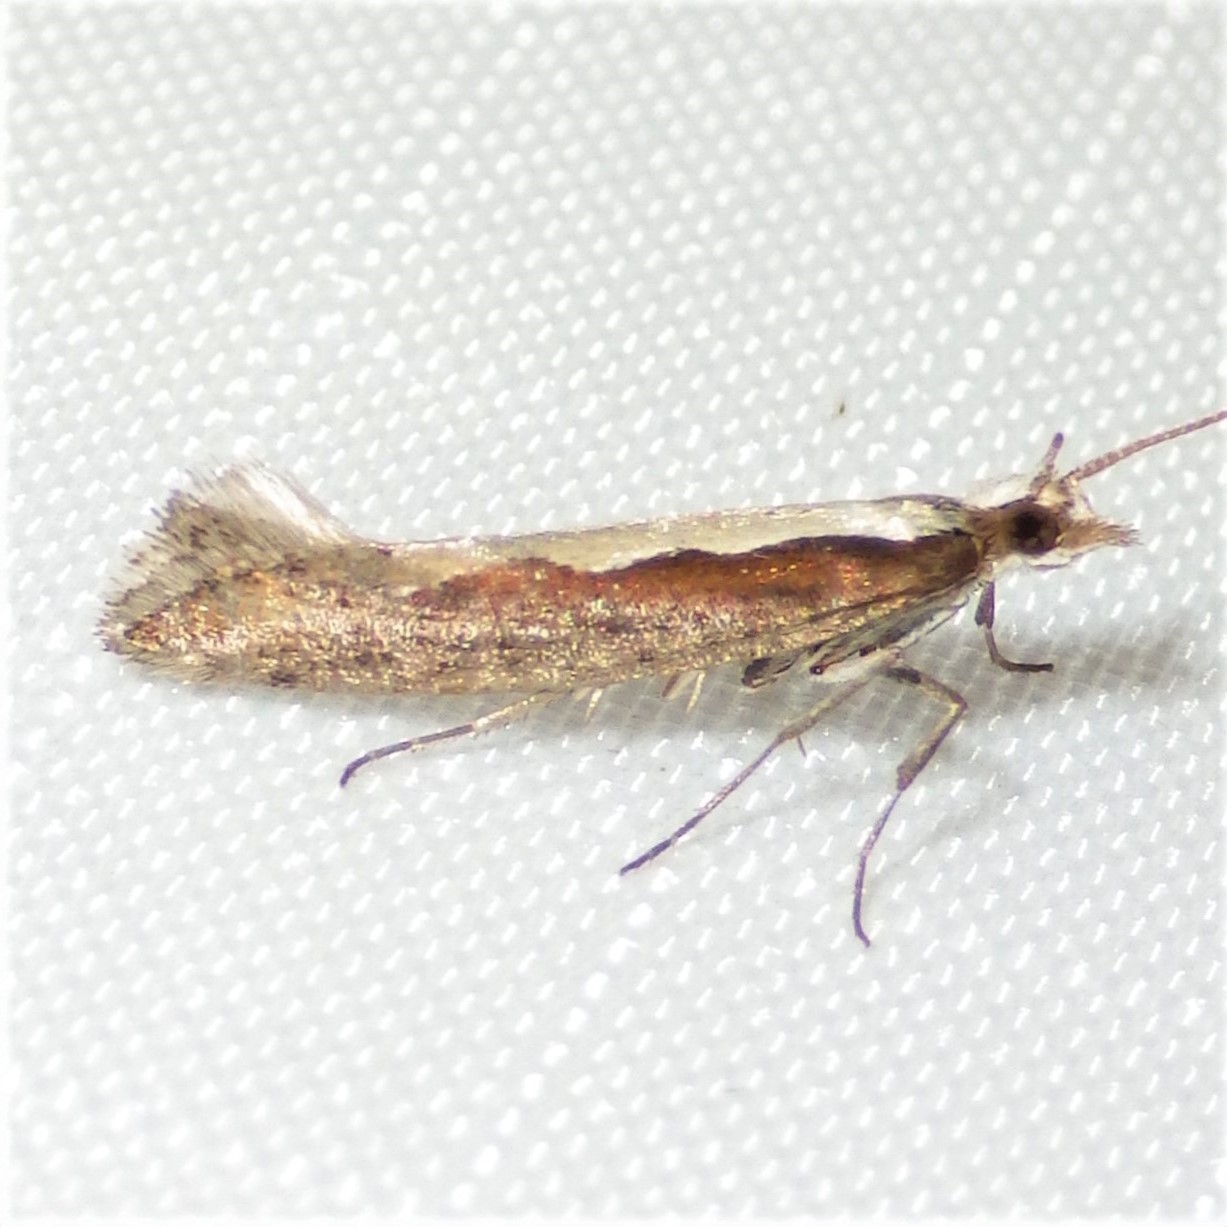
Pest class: diamondback_moth